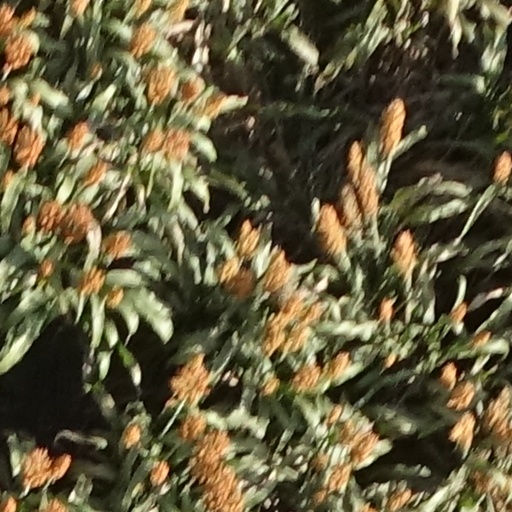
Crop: sorghum